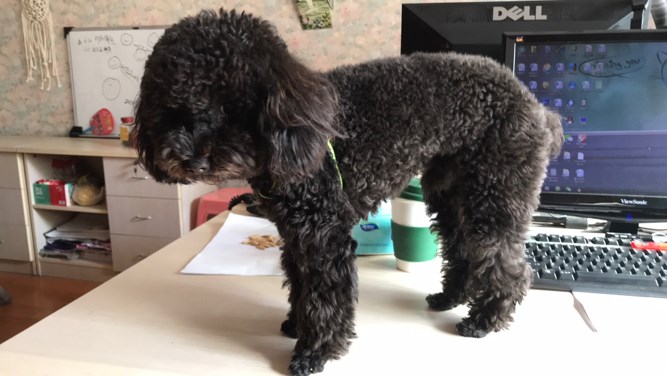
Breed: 7449-n000128-teddy